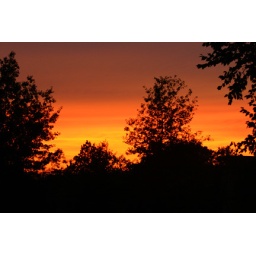
Settings around 400 to 800 speed, this was such abrilliant red sky this evening.